Zipacná de León

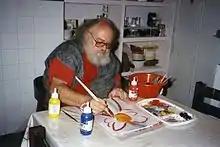
Zipacná de León in 2000

Zipacná de León (1948–2002) was a Guatemalan painter. He was the son of sculptor Adalberto de León Soto.